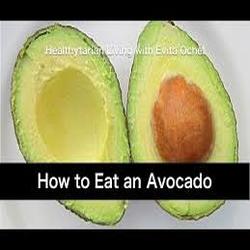
Label: Avocado